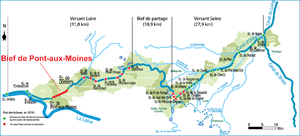
Le bief de Pont-aux-Moines est une voie d'eau française constituant une section du canal d'Orléans, faisant partie du versant Loire du canal.